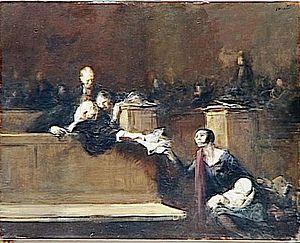
Cena de tribunal Sámegiella: Szene im Gerichtssaal
Louis Henri Forain, dit Jean-Louis Forain ou Jean Forain, né à Reims le 23 octobre 1852 et mort à Paris 16ᵉ le 11 juillet 1931, est un peintre, illustrateur et graveur français.